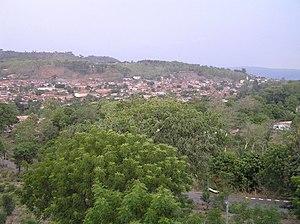
Vue d'Atakpamé
Atakpamé est une ville du Togo, la cinquième par sa population. Elle est la capitale de la région des plateaux et se trouve à 161 kilomètres de Lomé.